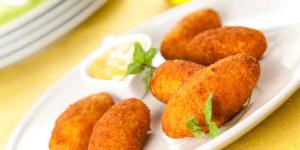
croquetas de atun caseras